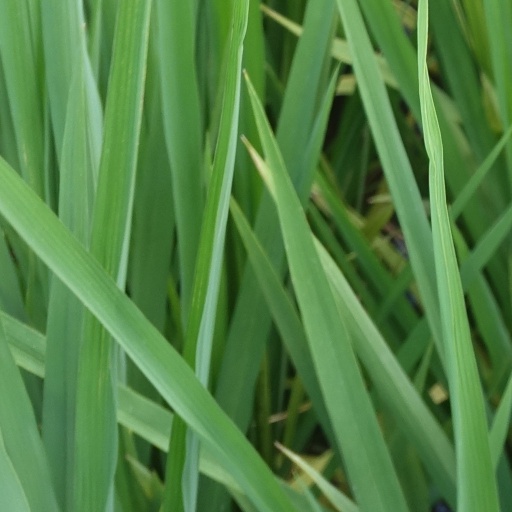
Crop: rice